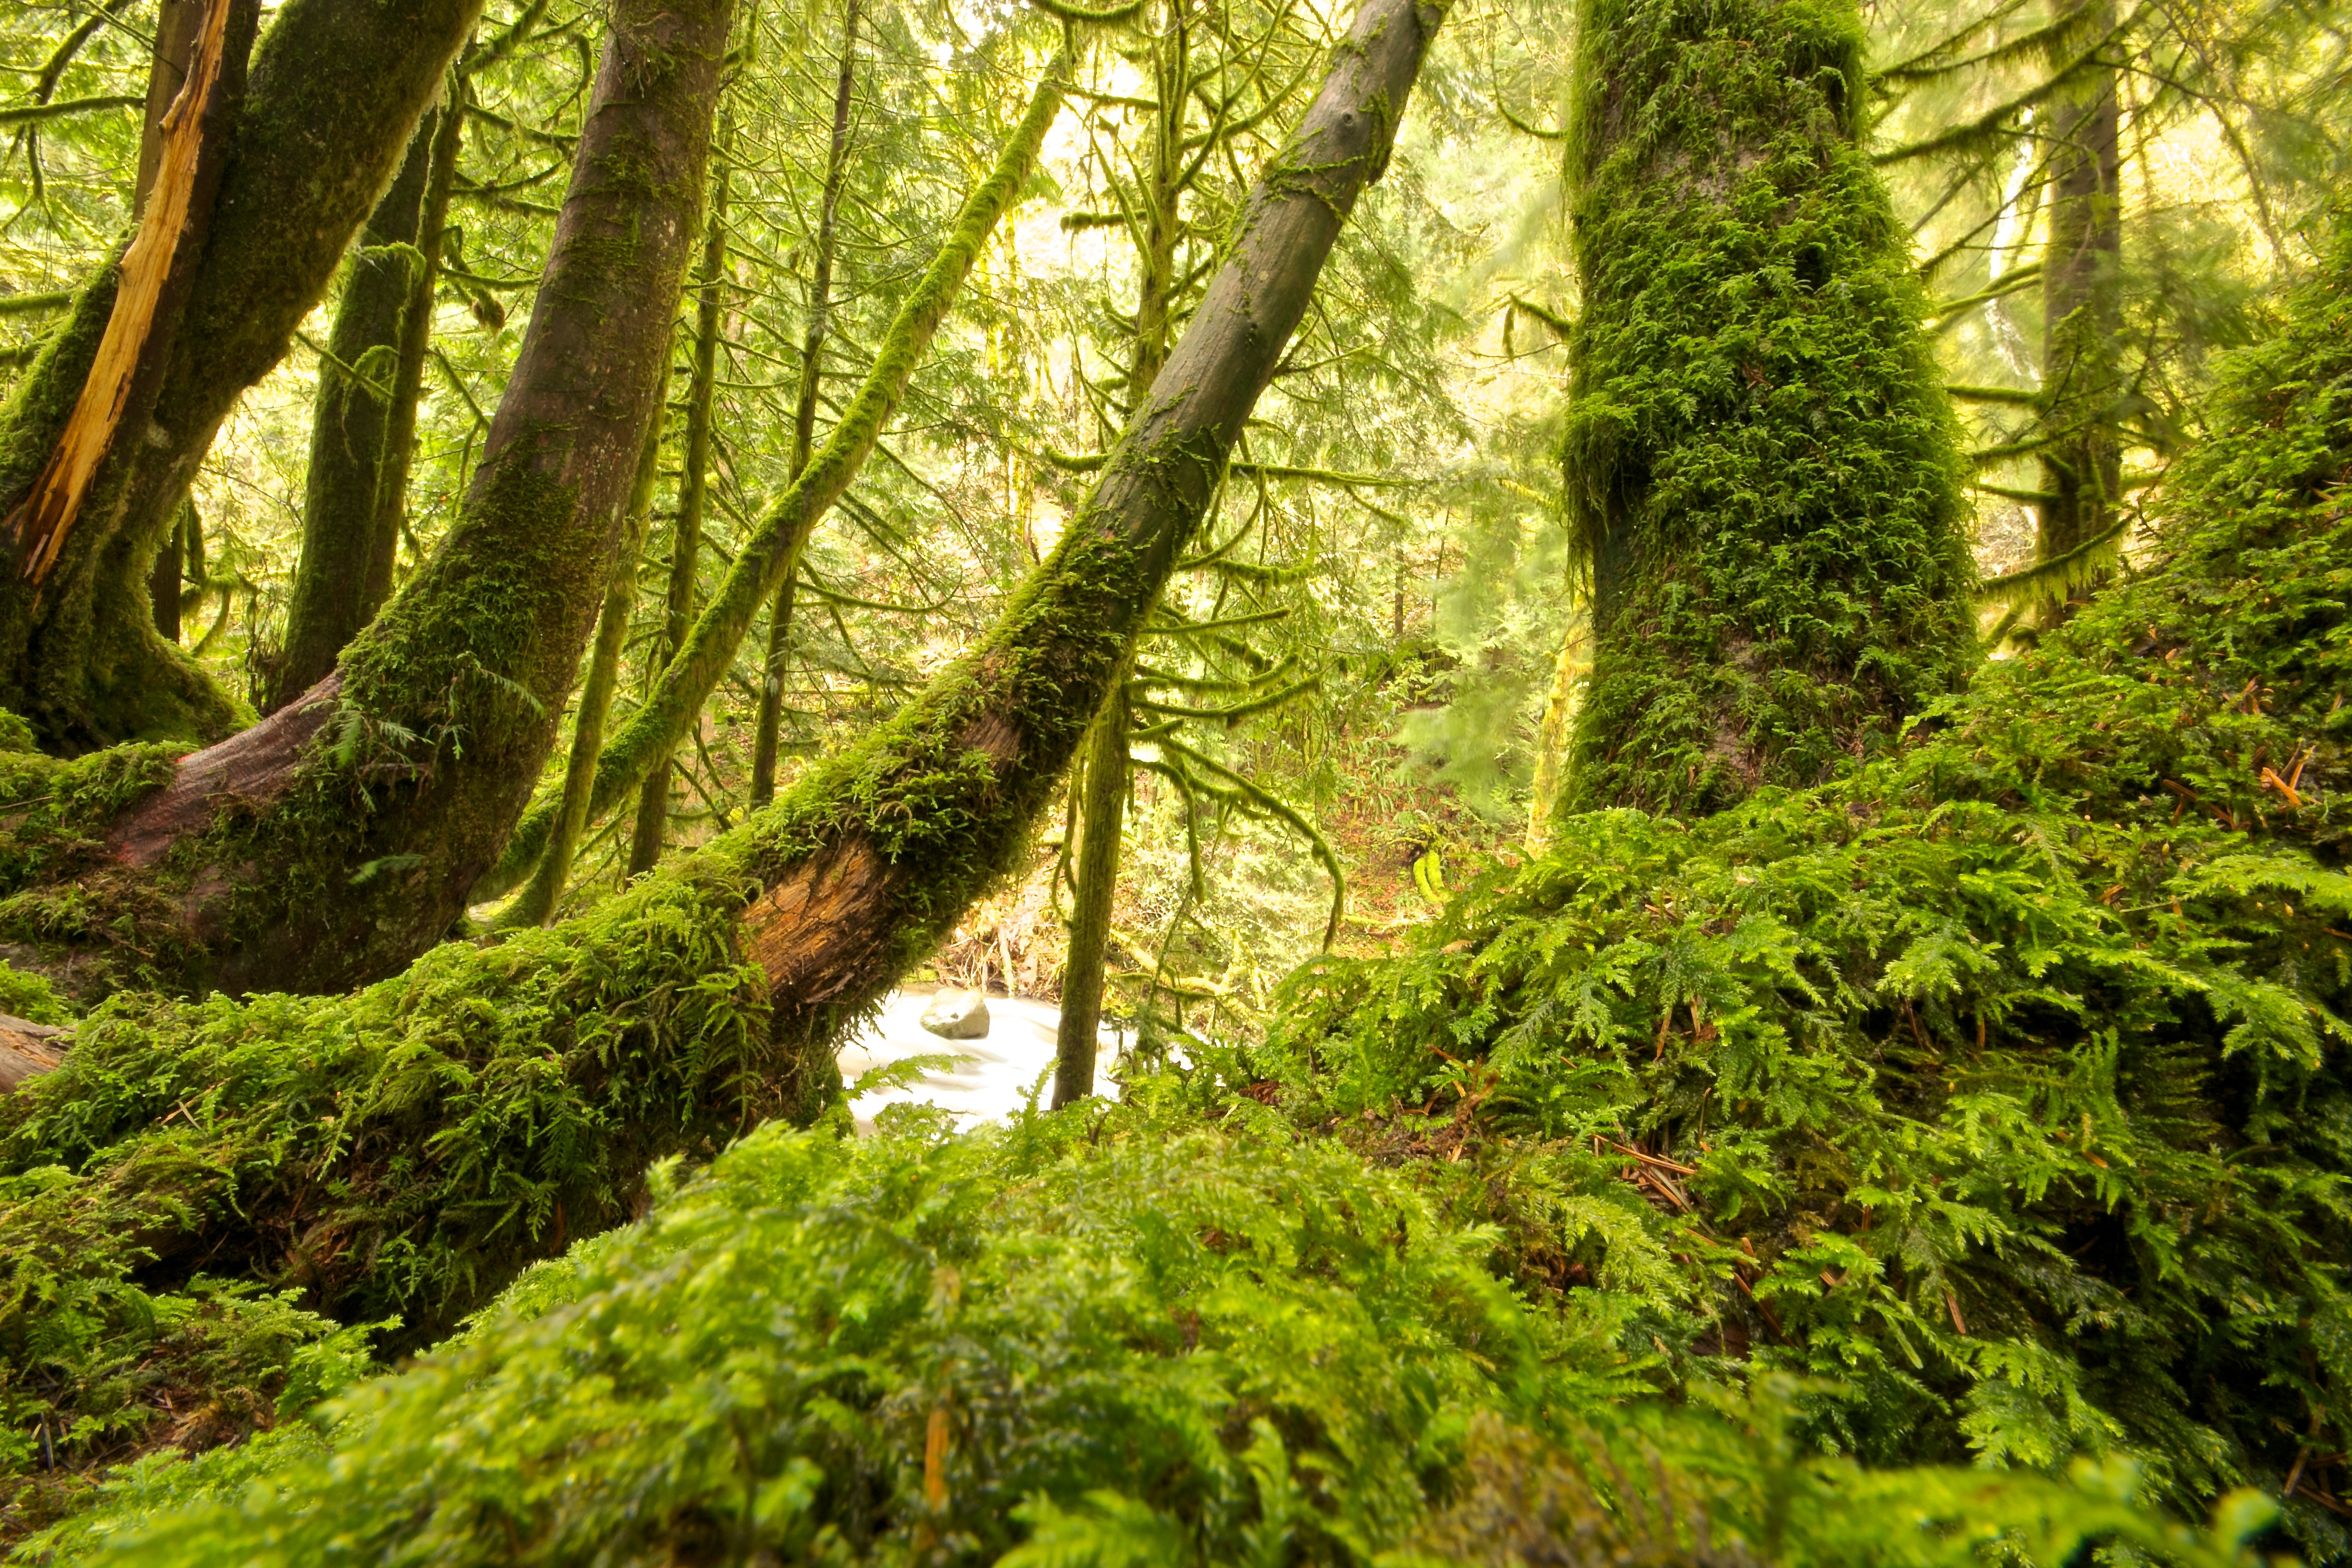
tree, forest, wilderness, branch, plant, sunlight, leaf, trunk, moss, green, jungle, vegetation, rainforest, deciduous, woodland, habitat, ecosystem, biome, old growth forest, natural environment, woody plant, temperate broadleaf and mixed forest, temperate coniferous forest